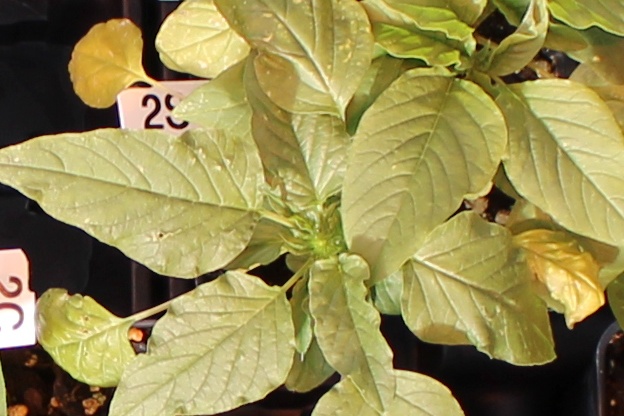
Label: Palmer Amaranth